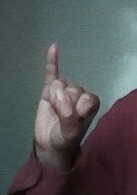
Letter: meem